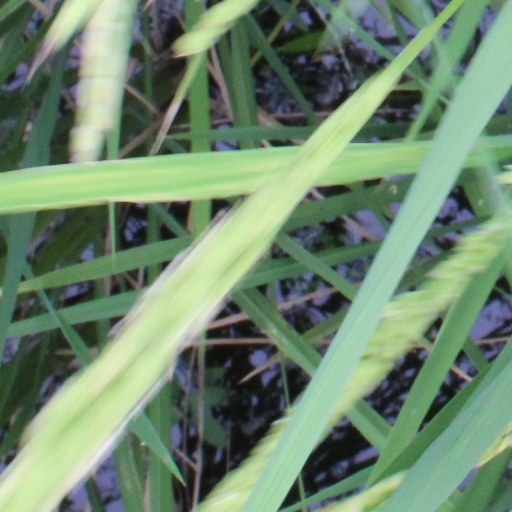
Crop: rice